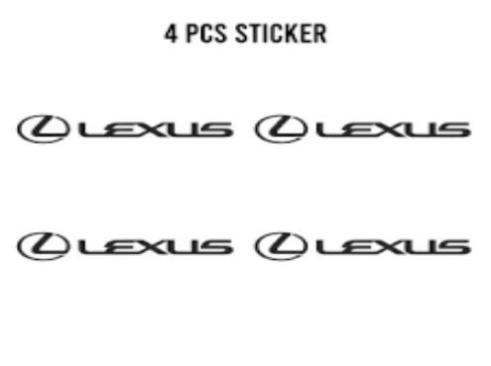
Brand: lexus-1
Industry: Transportation